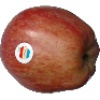
Label: Apple Red 1